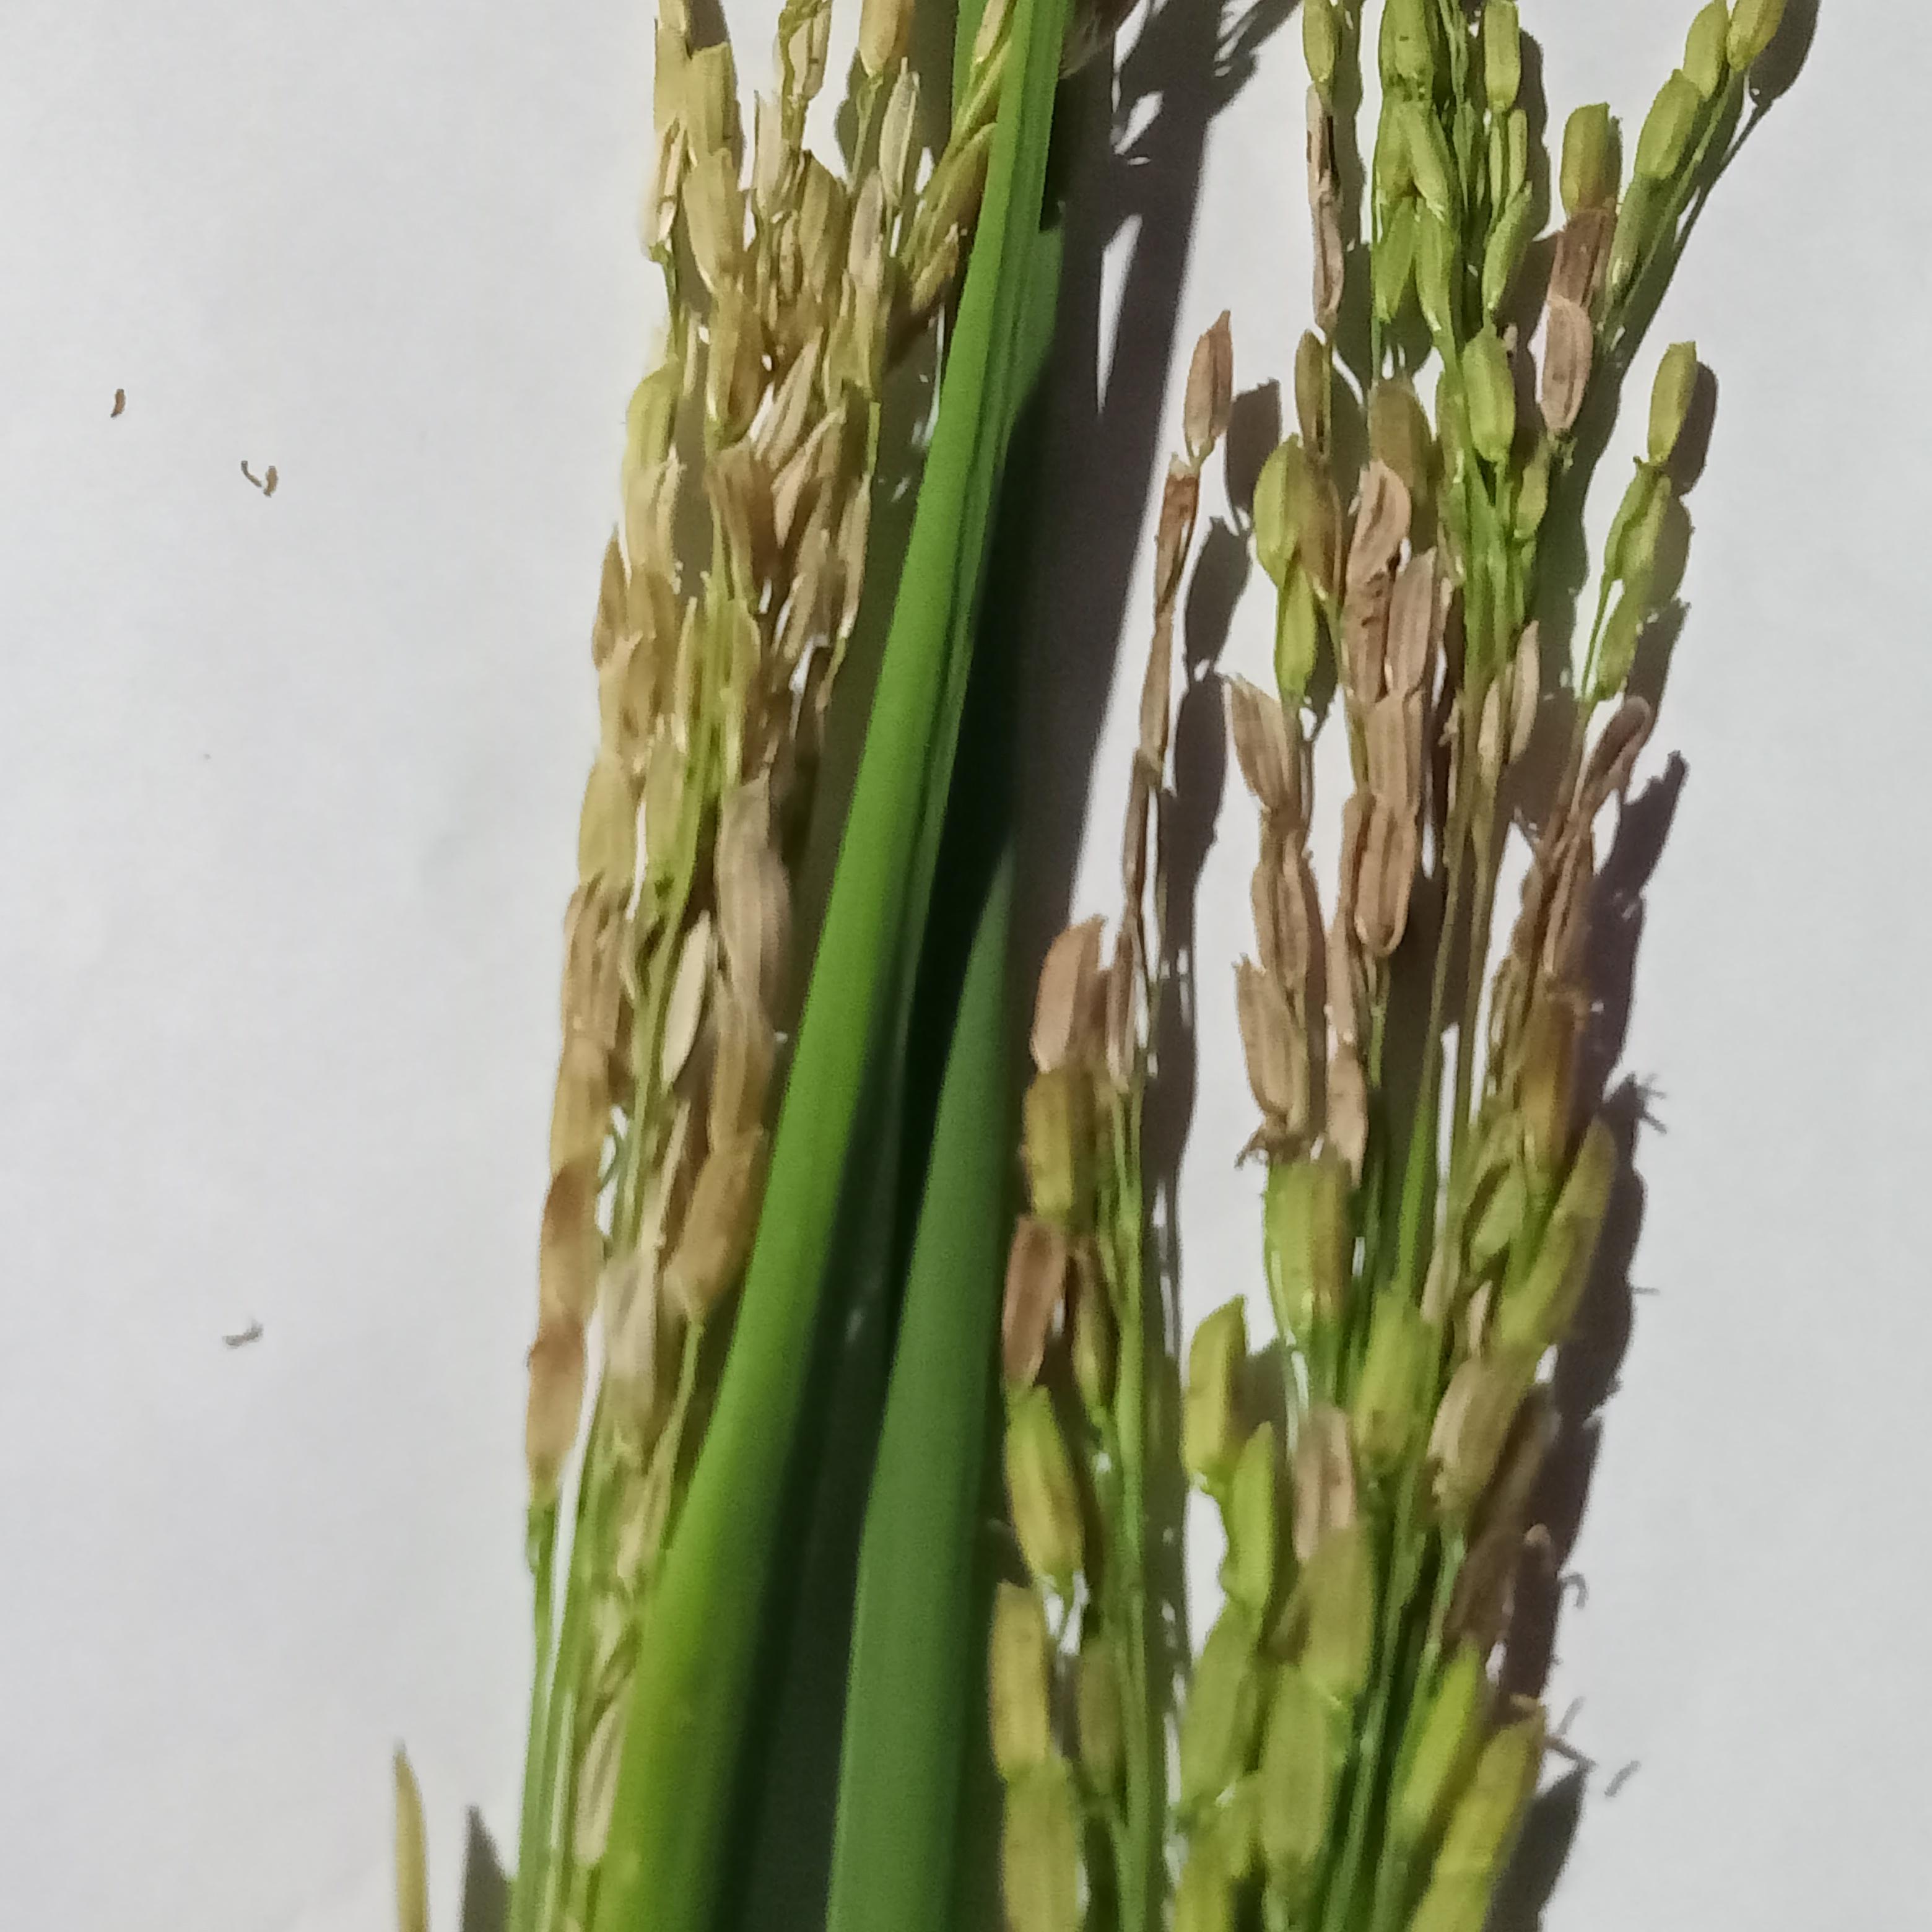
Label: Rice___Neck_Blast